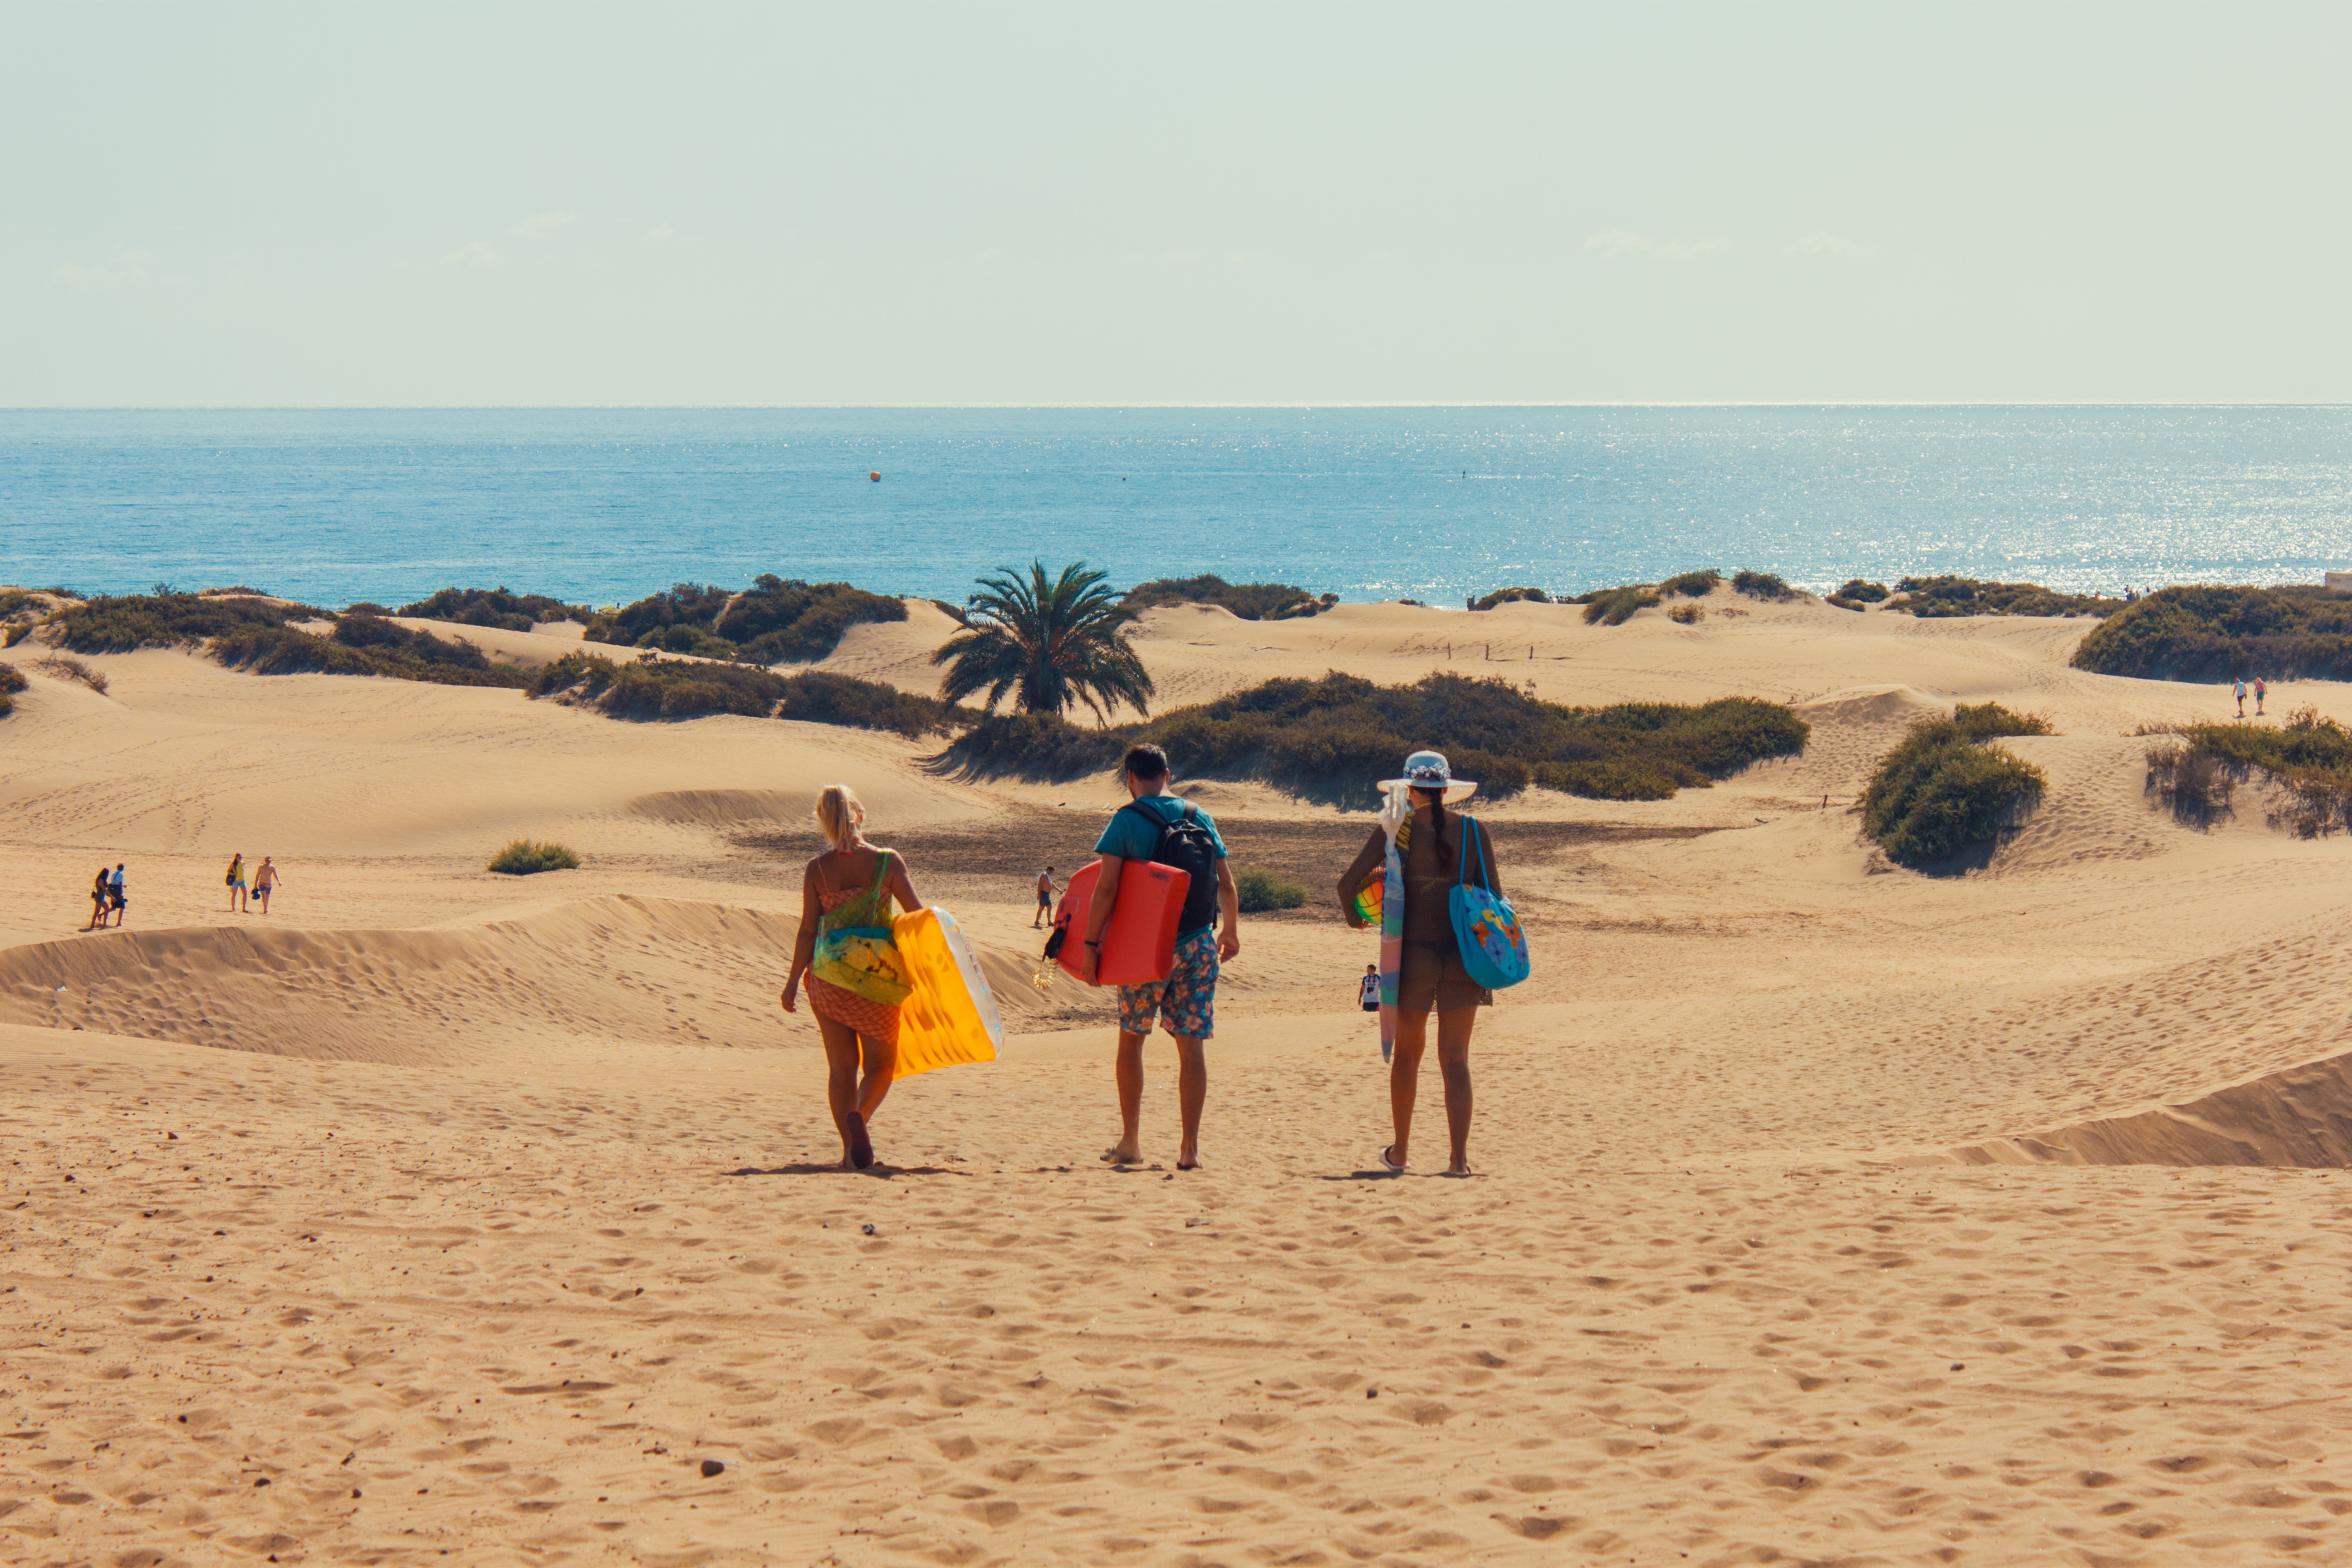
beach, landscape, sea, coast, sand, desert, dune, summer, vacation, holiday, body of water, excursion, habitat, gran canaria, sandy beach, cape, sahara, bathing, maspalomas, canary islands, landform, erg, natural environment, aeolian landform